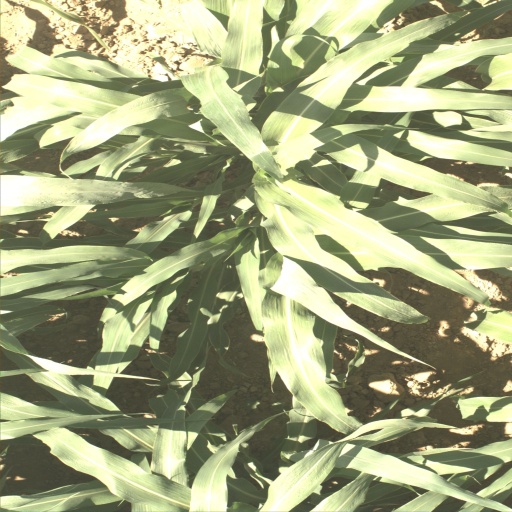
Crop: sorghum